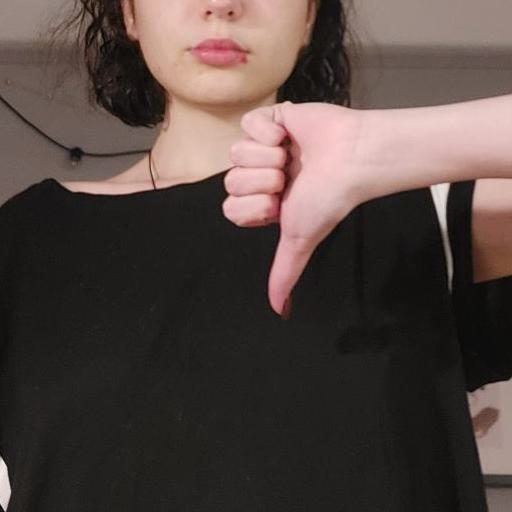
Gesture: dislike